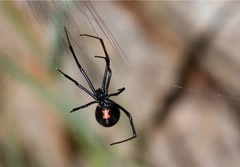
Species: Lactrodectus_hesperus